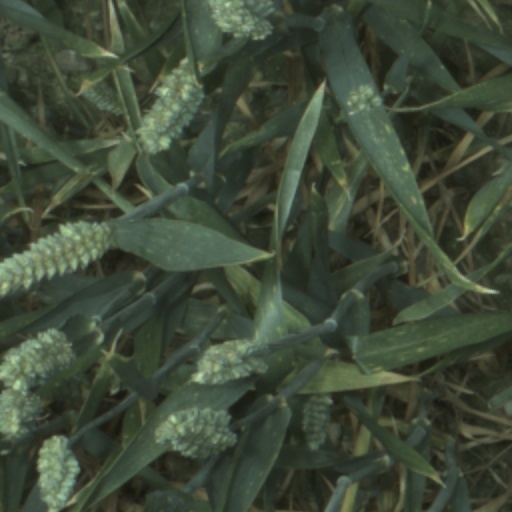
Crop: wheat